Mischmetal

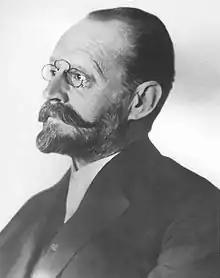
Carl Auer von Welsbach

Carl Auer von Welsbach was the discoverer of neodymium and praseodymium, and co-discoverer of lutetium. He was also the inventor of the gas mantle (using thorium) and of the rare-earth industry. After extracting thorium from monazite sand, many lanthanides remained, for which there was no commercial use. He sought applications for the rare earths. Among his first discoveries/inventions was mischmetal.